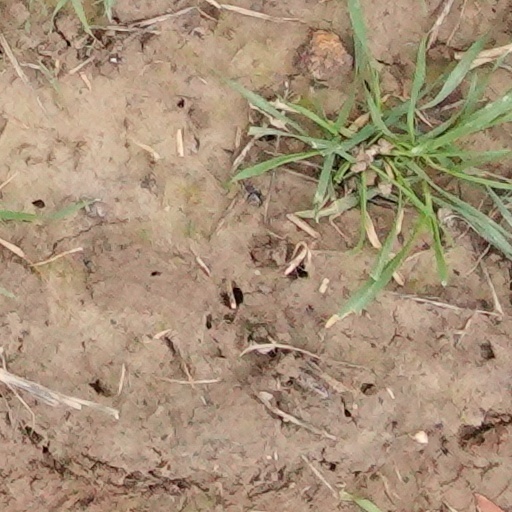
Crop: wheat